I Walked with a Zombie

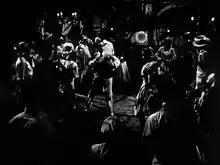
A scene taking place in a "houmfort", or Haitian Vodou temple

Vorel argued that the film approaches the beliefs associated with African diaspora religions, particularly Haitian Vodou, in a more thoughtful manner than earlier films like "White Zombie" (1932). He wrote that "I Walked with a Zombie" "not only depict[s] them with surprising accuracy and dignity, but consider[s] how those beliefs could be co-opted by the white man as one more element of control over the lives of the island inhabitants."